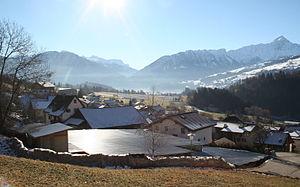
Cette liste présente les biens culturels d'importance nationale dans le canton des Grisons. Cette liste correspond à l'édition 2009 de l'Inventaire Suisse des biens culturels d'importance nationale pour le canton des Grisons. Il est trié par commune et inclus : 174 bâtiments séparés, 16 collections et 38 sites archéologiques.